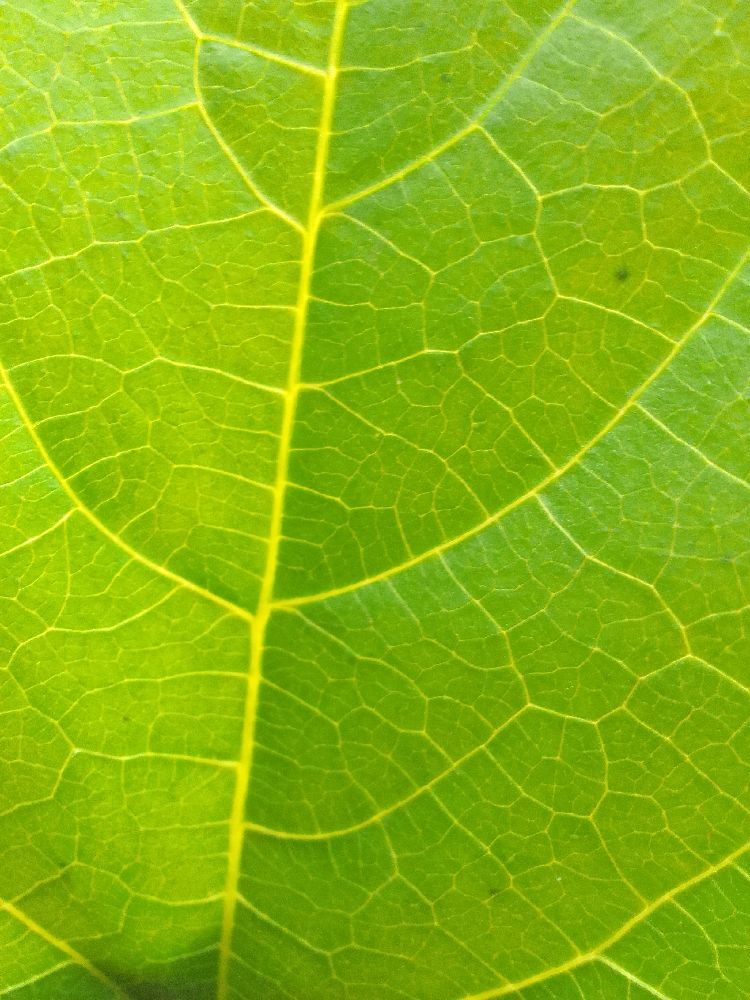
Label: healthy